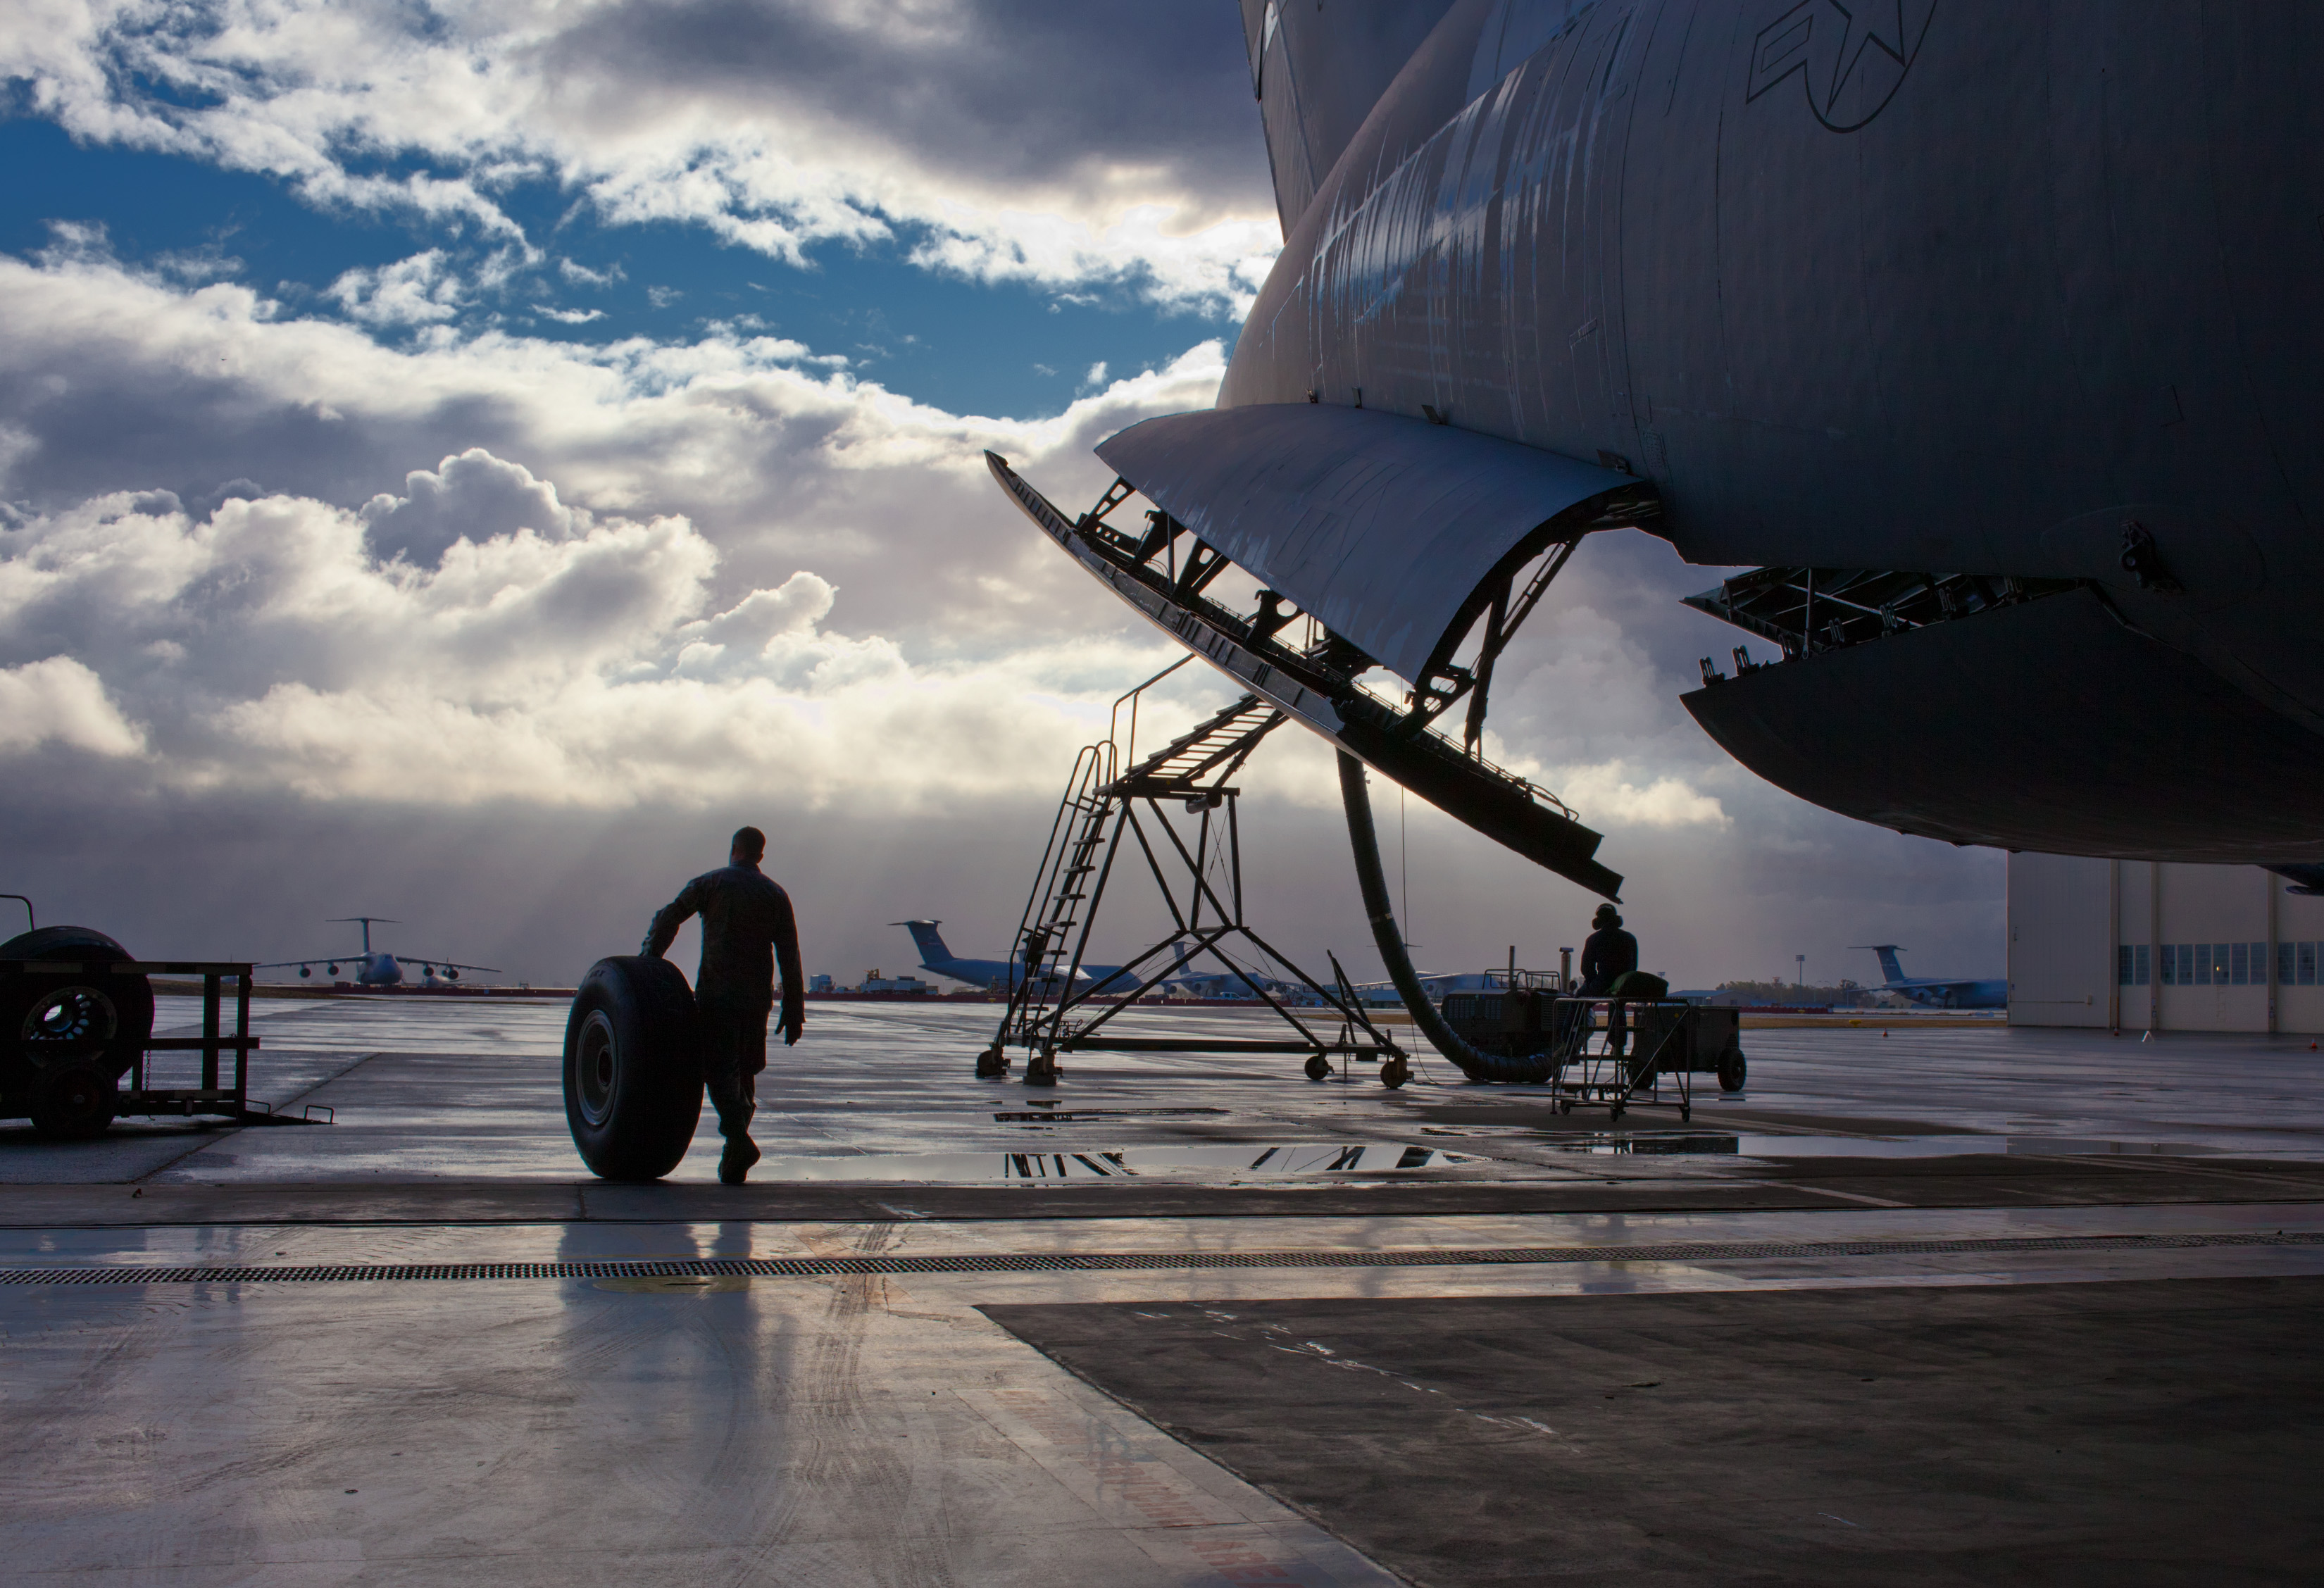
sea, snow, cloud, wind, airplane, aircraft, airforce, evening, reflection, vehicle, aviation, flight, blue, tire, tyre, clouds, airliner, c5, tourist attraction, usaf, 365, solano, travisafb, airlift, travis, airmobility, maintainer, jet aircraft, atmosphere of earth